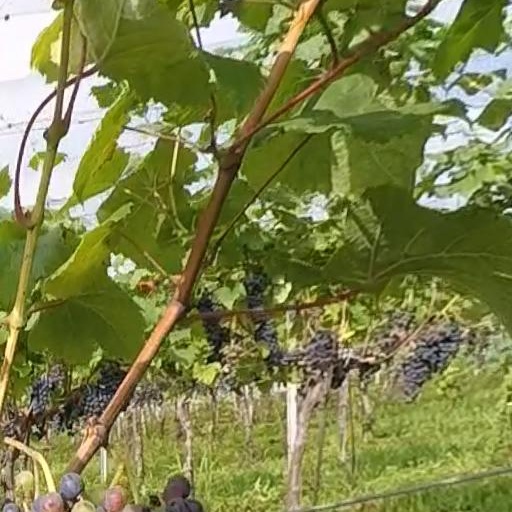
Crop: grape